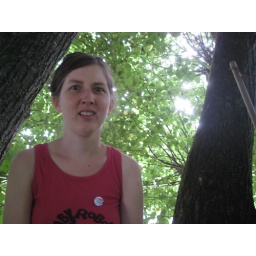
Isabel in the tree house